2017 Chevrolet Sports Car Classic

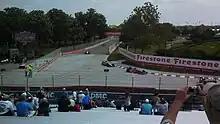
The Raceway on Belle Isle, where the race was held.

Similar to the Grand Prix of Long Beach, this event was held in conjunction with the Detroit Grand Prix in the IndyCar series, with one event held on the same day as the IMSA event, and another held a day after as a double-header.